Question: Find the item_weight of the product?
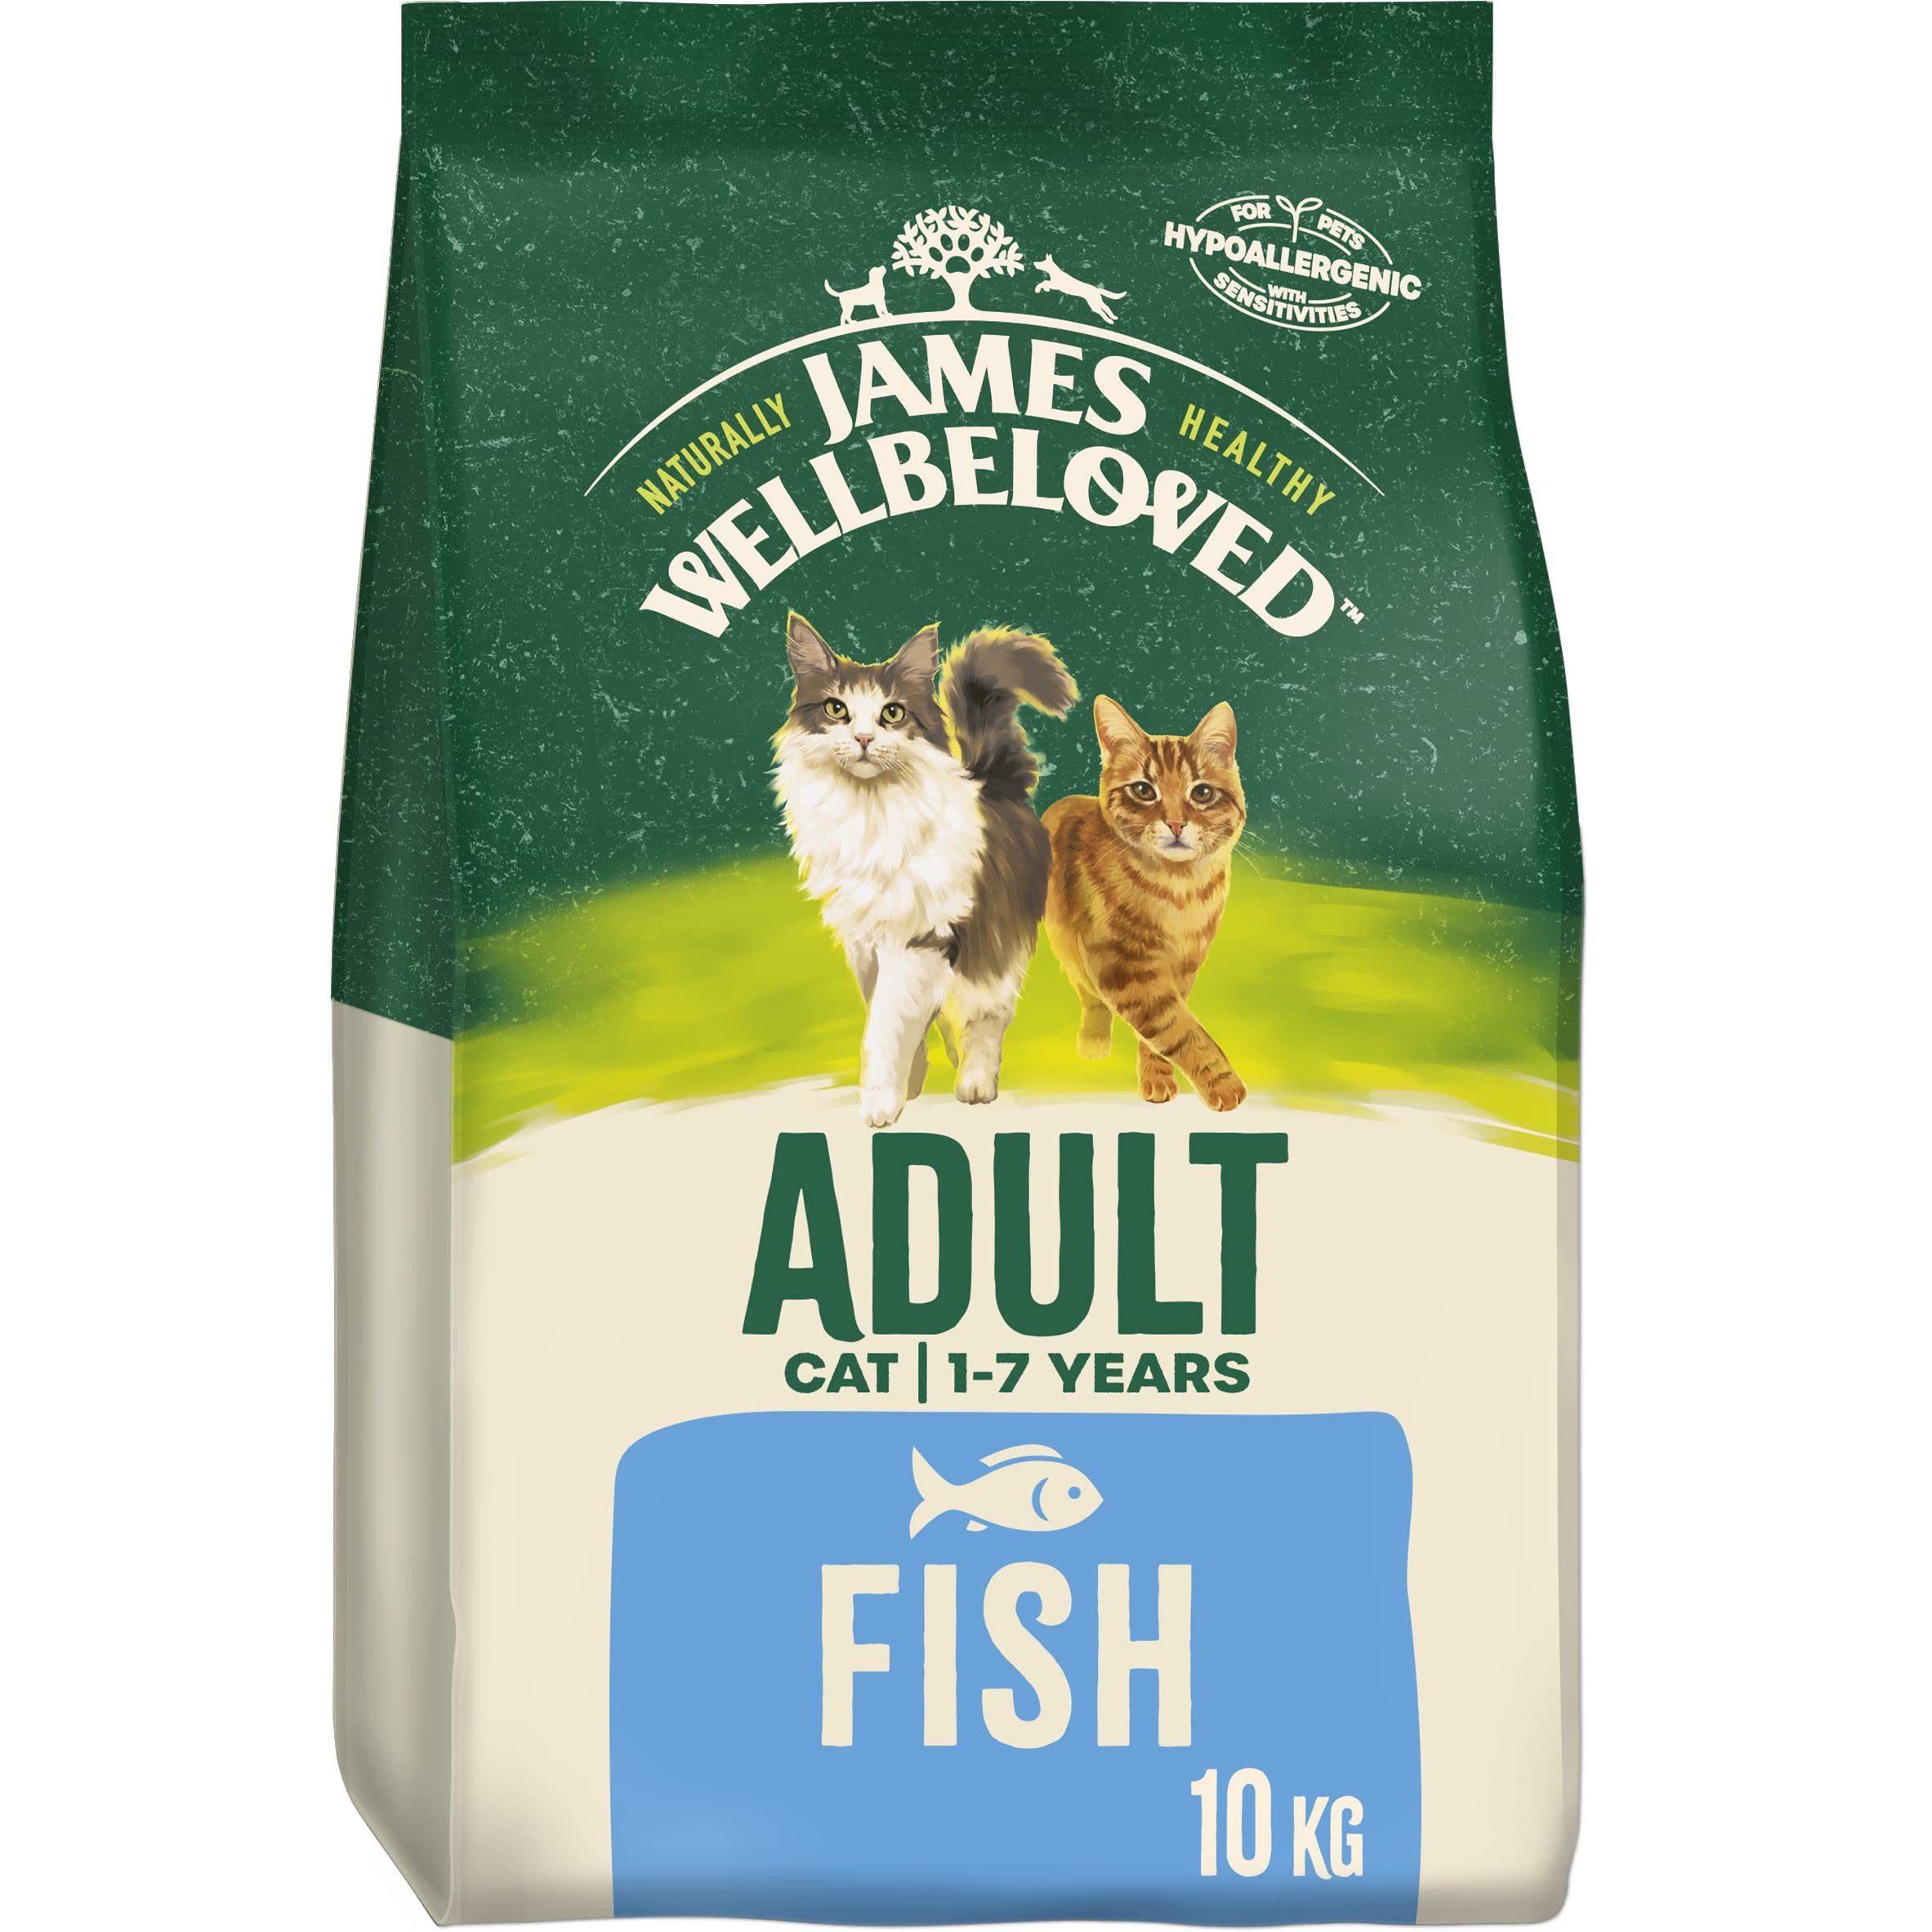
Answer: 10 kilogram